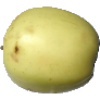
Label: Apple Golden 2